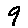
Label: 9